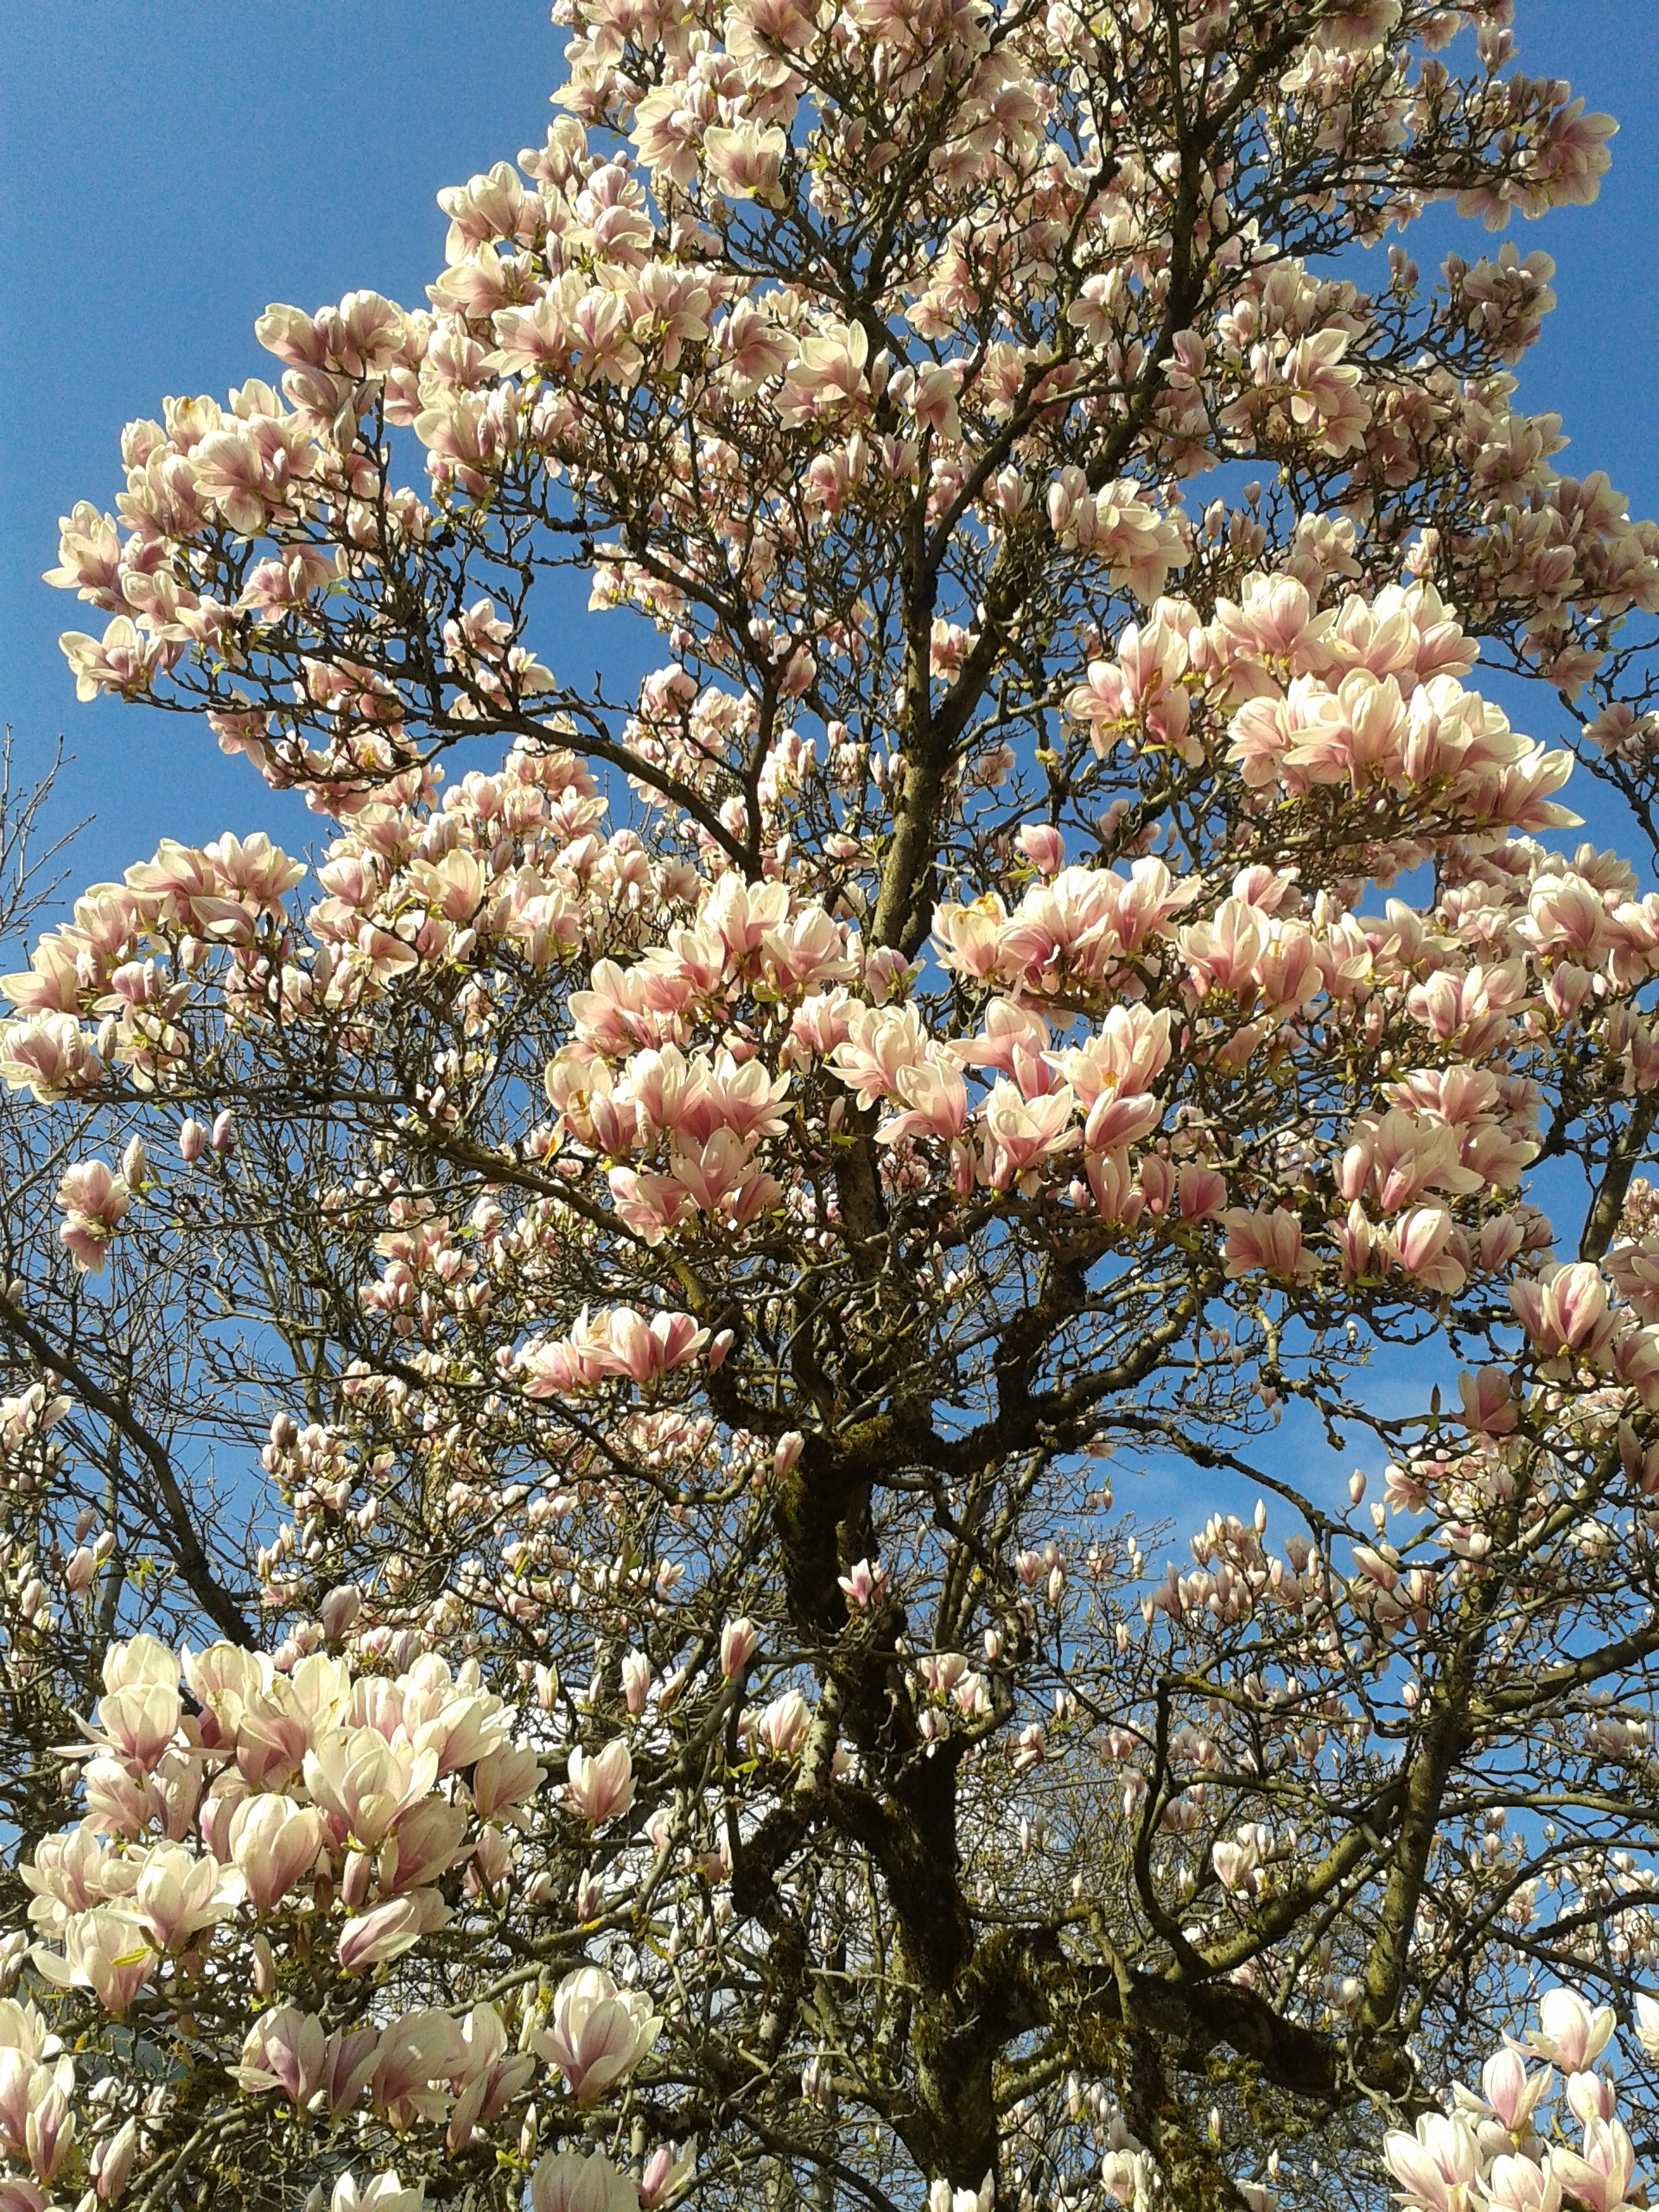
tree, branch, blossom, plant, flower, spring, produce, evergreen, autumn, botany, flora, season, flowers, shrub, magnolia, flowering plant, woody plant, land plant